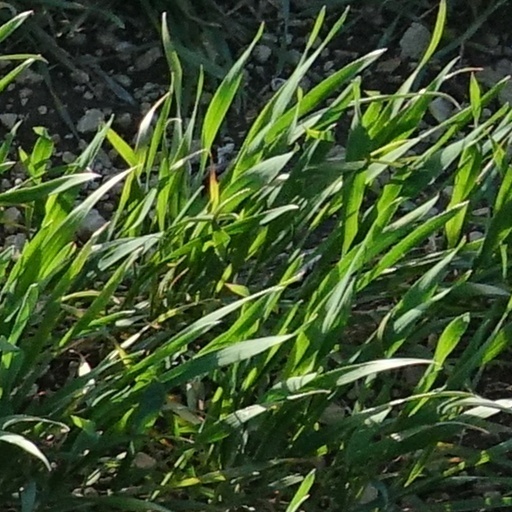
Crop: wheat